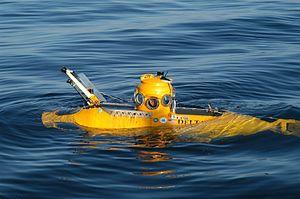
Le permis bateau plaisance est le permis de conduire les véhicules nautiques de plaisance à usage personnel. Selon les pays, la conduite d'un véhicule nautique de plaisance est sujette à l'obtention de formes différentes de permis.